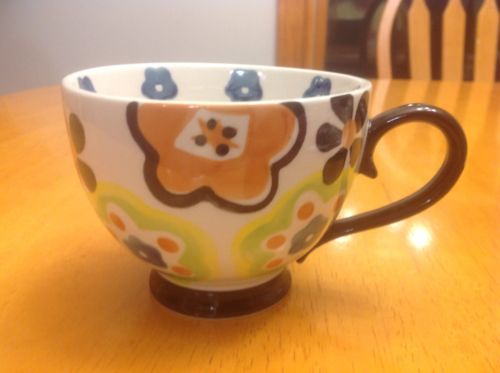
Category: mug